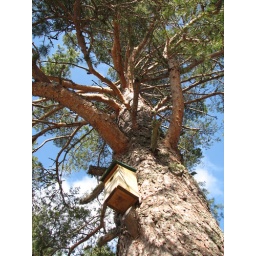
Small house for the birds in a big tree